Killing of Fong Lee

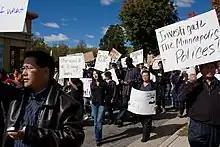
Protester of Lee's death on October 2, 2010 call for an investigation of the Minneapolis Police Department

Part of the incident was captured by security camera footage at the school, but not the actual shooting. The blurry footage captured Lee running away from Andersen, but it was unclear from the footage if Lee was carrying a gun in his hand as he ran. A .380-caliber, semi-automatic handgun was found next to Lee's body. The gun lacked any fingerprints or smudges.